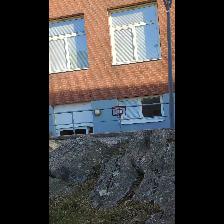
Label: NonHuman